Konin

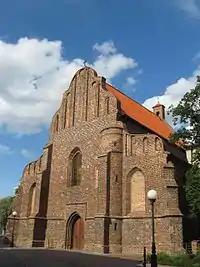
Romanesque-Gothic St Bartholomew's Church

Konin's significance grew during the 14th century. Records from that era indicate that Konin possessed a "Castellan", an office of significance in feudal Poland, and one which only the oldest towns in the country were granted. At approximately the midpoint of the century, Konin became the judicial seat of the Kalisz Voivodeship and functioned under the authority of a "Starost". There may have also been a school in Konin at the time, as a student from Konin is listed in a 14th-century record of the Charles University in Prague.